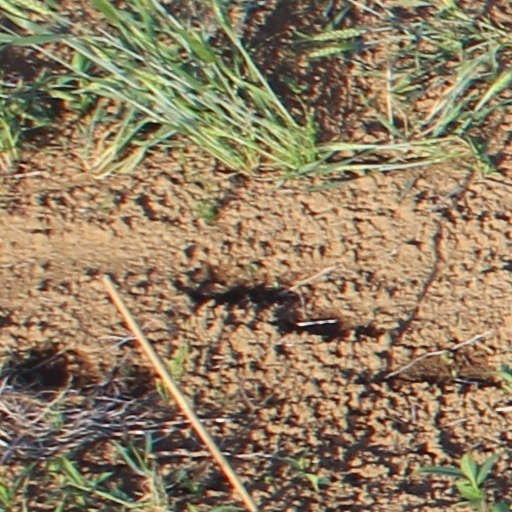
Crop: wheat